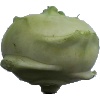
Label: kohlrabi